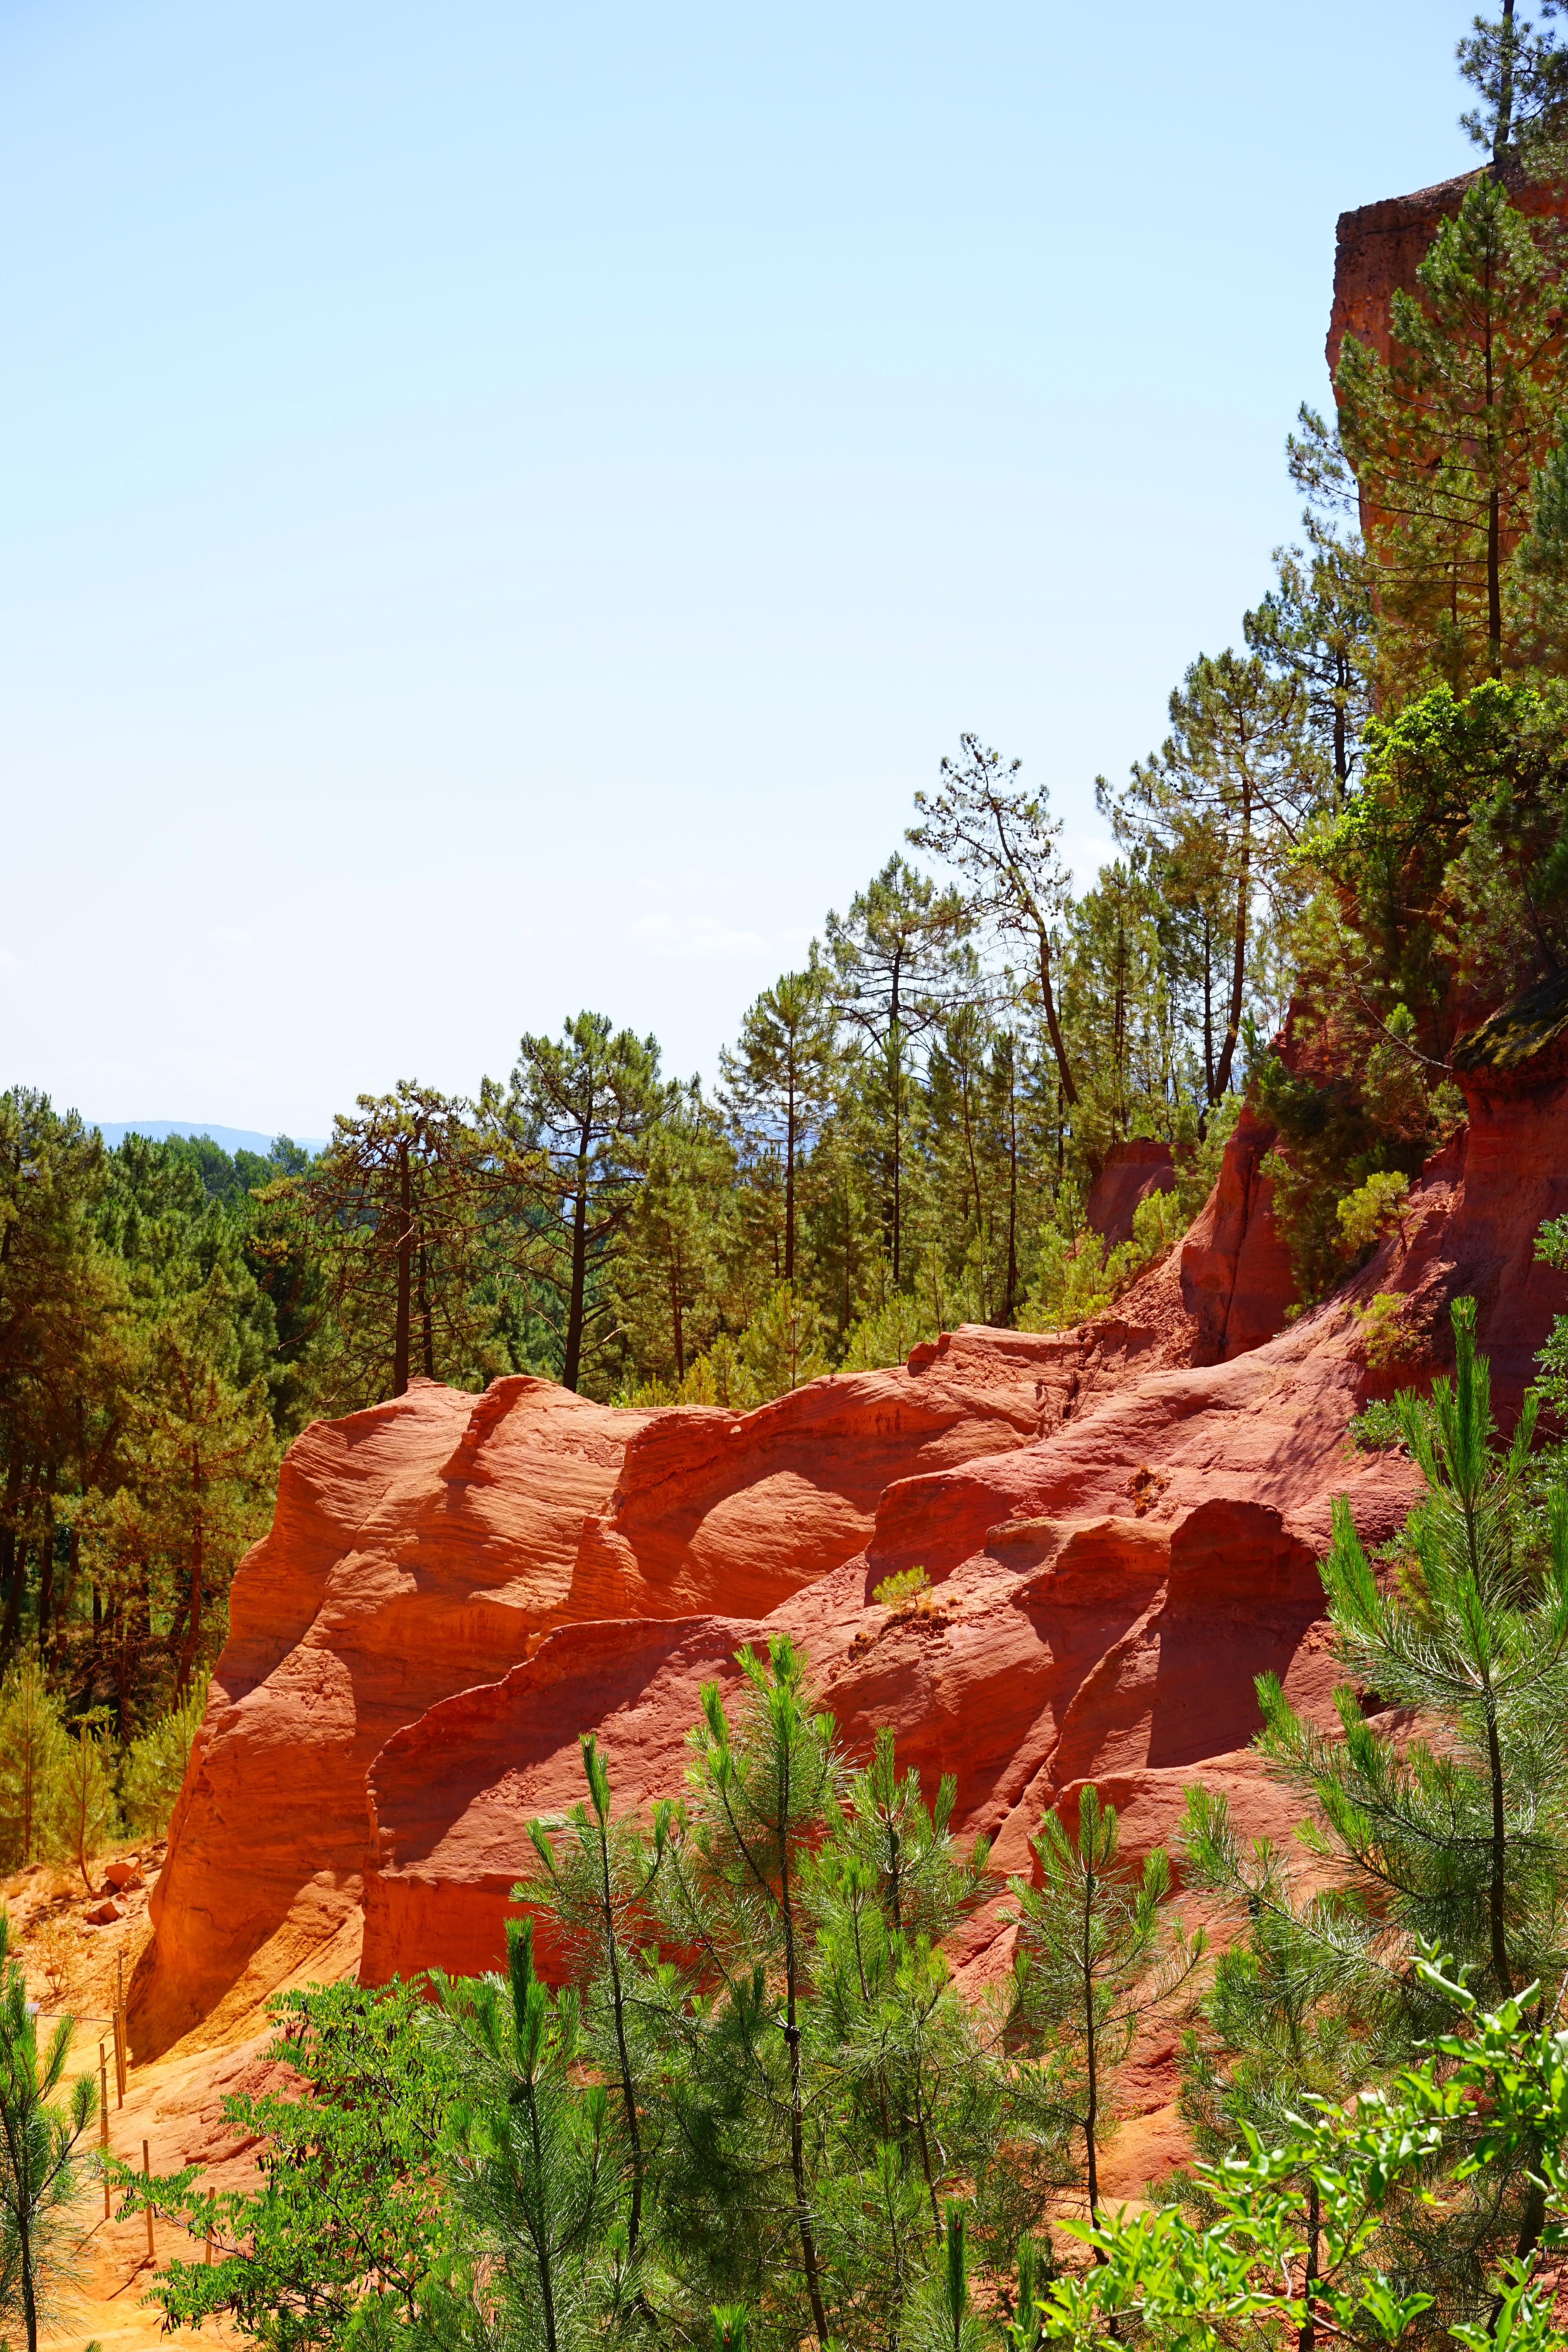
tree, nature, rock, wilderness, plant, trail, leaf, flower, france, orange, red, color, autumn, park, botany, canyon, colorful, yellow, national park, places of interest, bright, provence, roussillon, ecosystem, hue, mixture, vaucluse, gordes, ocher rocks, ocher quarry, ocher trail, sentier des ocres, ocher, luberon massif, ocher mine, ochre colours, red ocher, ockerbraun, ocher mining, earth color, brown ironstone, clay mineral, department of vaucluse, provence alpes c te d azur, arrondissement apt, canton apt, nature park luberon, apt, chaussee of geants, falaises de sang